Valence, Drôme

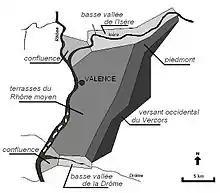
Landscape units of Valentinois

The granitic base, cut by the Rhône in the Saint-Vallier/Tain-l'Hermitage pass, is covered by of sediments in the Valence trough. In the Miocene, a molasse formed of detrital rocks due to the erosion of the Alps and the Massif Central, was deposited in a shallow sea. Its thickness can reach . During the Pliocene, the sea was reduced into a lake, resulting in lacustrine deposits and loess formation. During the Quaternary, between glacial periods, moraines were swept away by the meltwater in the interglacial stages and were carved by the rivers. Thus, nested terraces were formed. These nested terraces of Isère and Rhône eventually filled the gap of Valence.